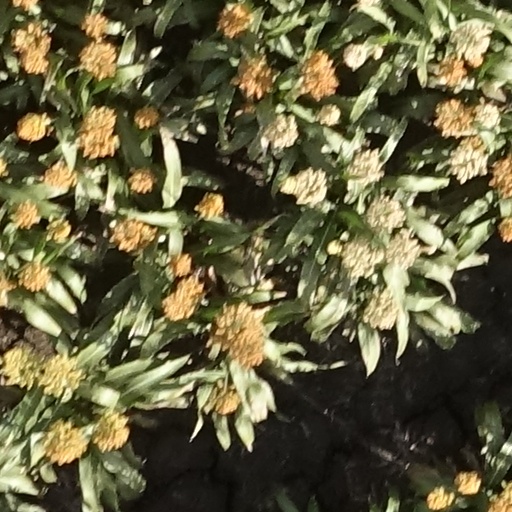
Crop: sorghum